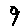
Label: 9